DeCori Birmingham

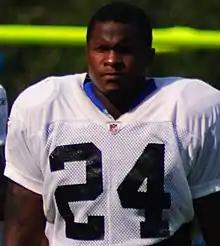
Birmingham in 2009

DeCori Birmingham (born November 22, 1982) is a former professional gridiron football running back. He was signed by the New England Patriots as an undrafted free agent in 2005. He played college football at Arkansas.